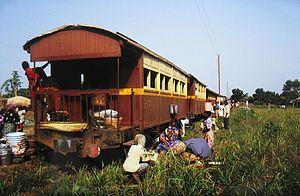
Train de Lomé à Kpalimé dans une gare intermédiaire.